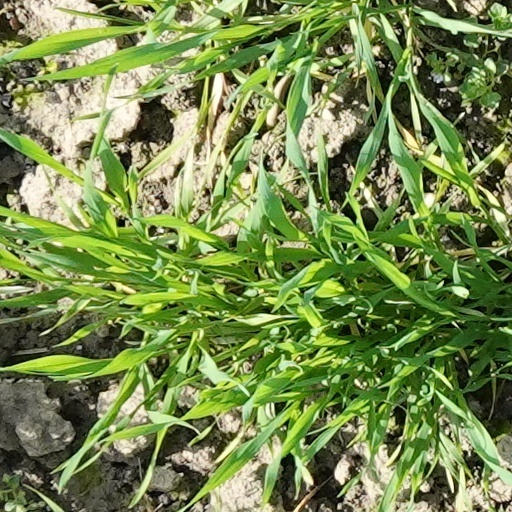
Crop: wheat